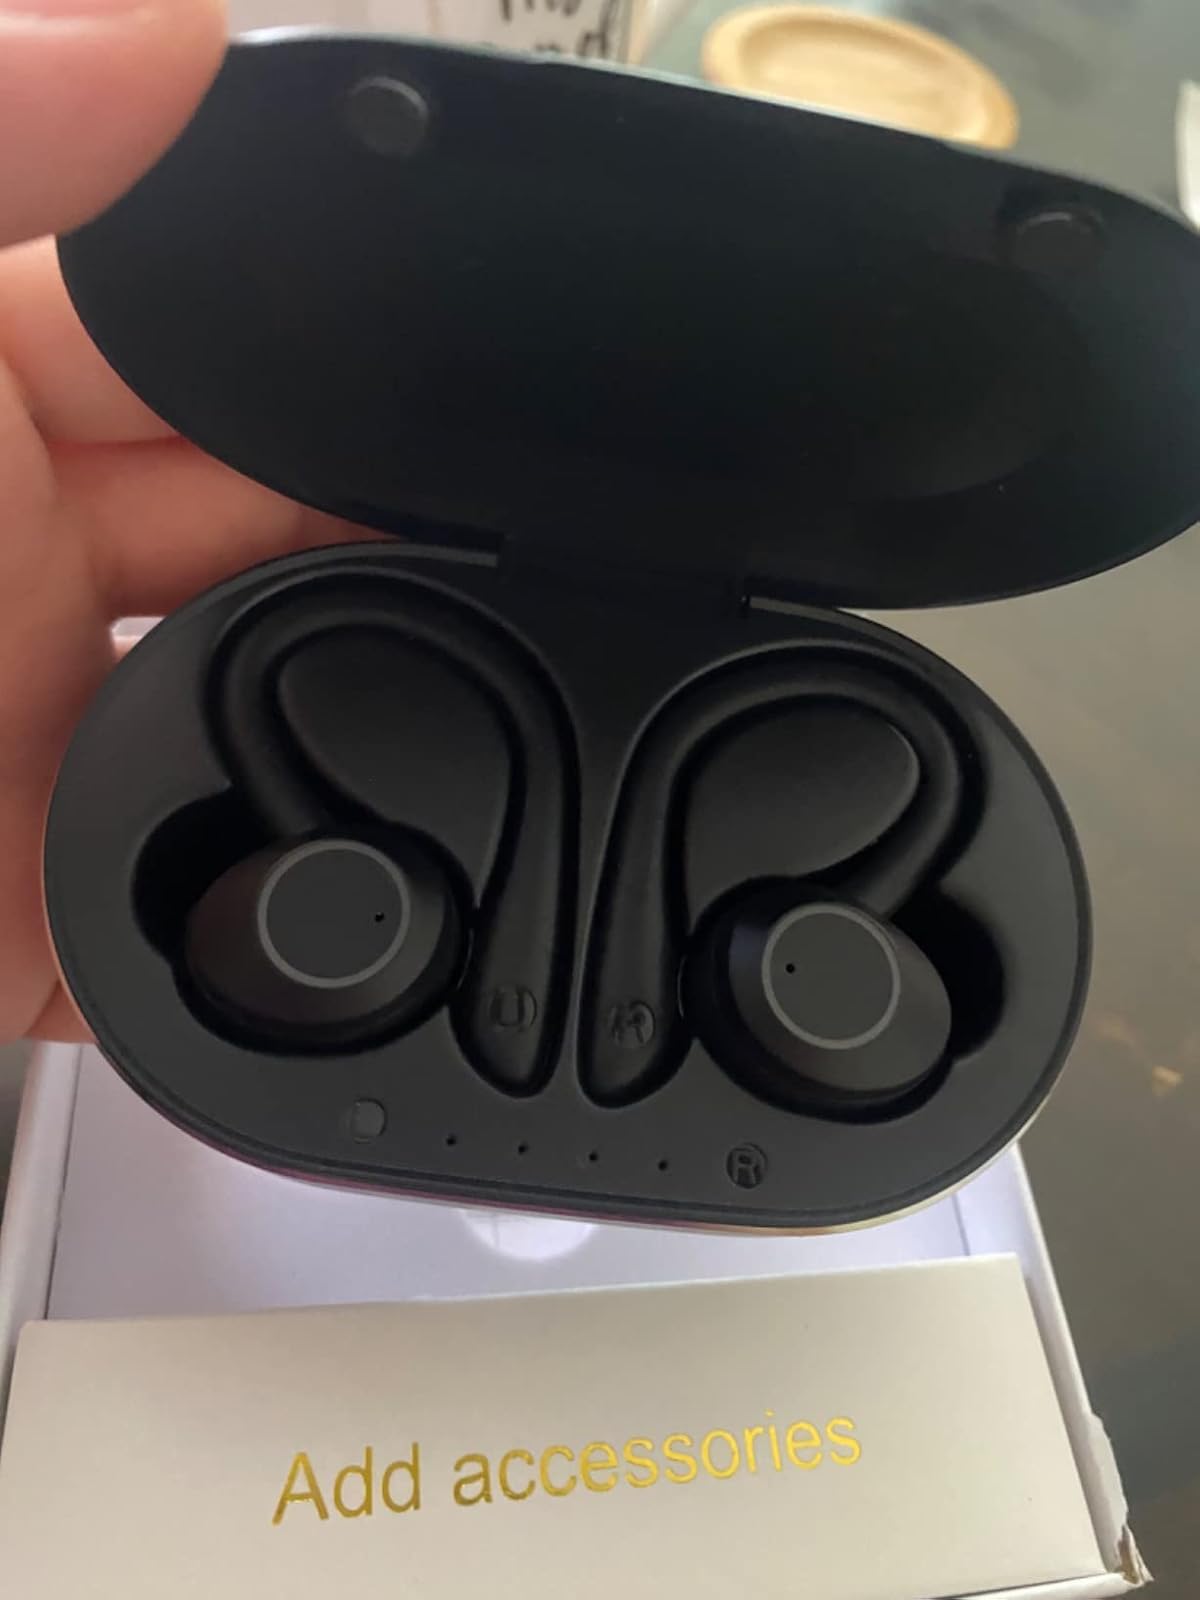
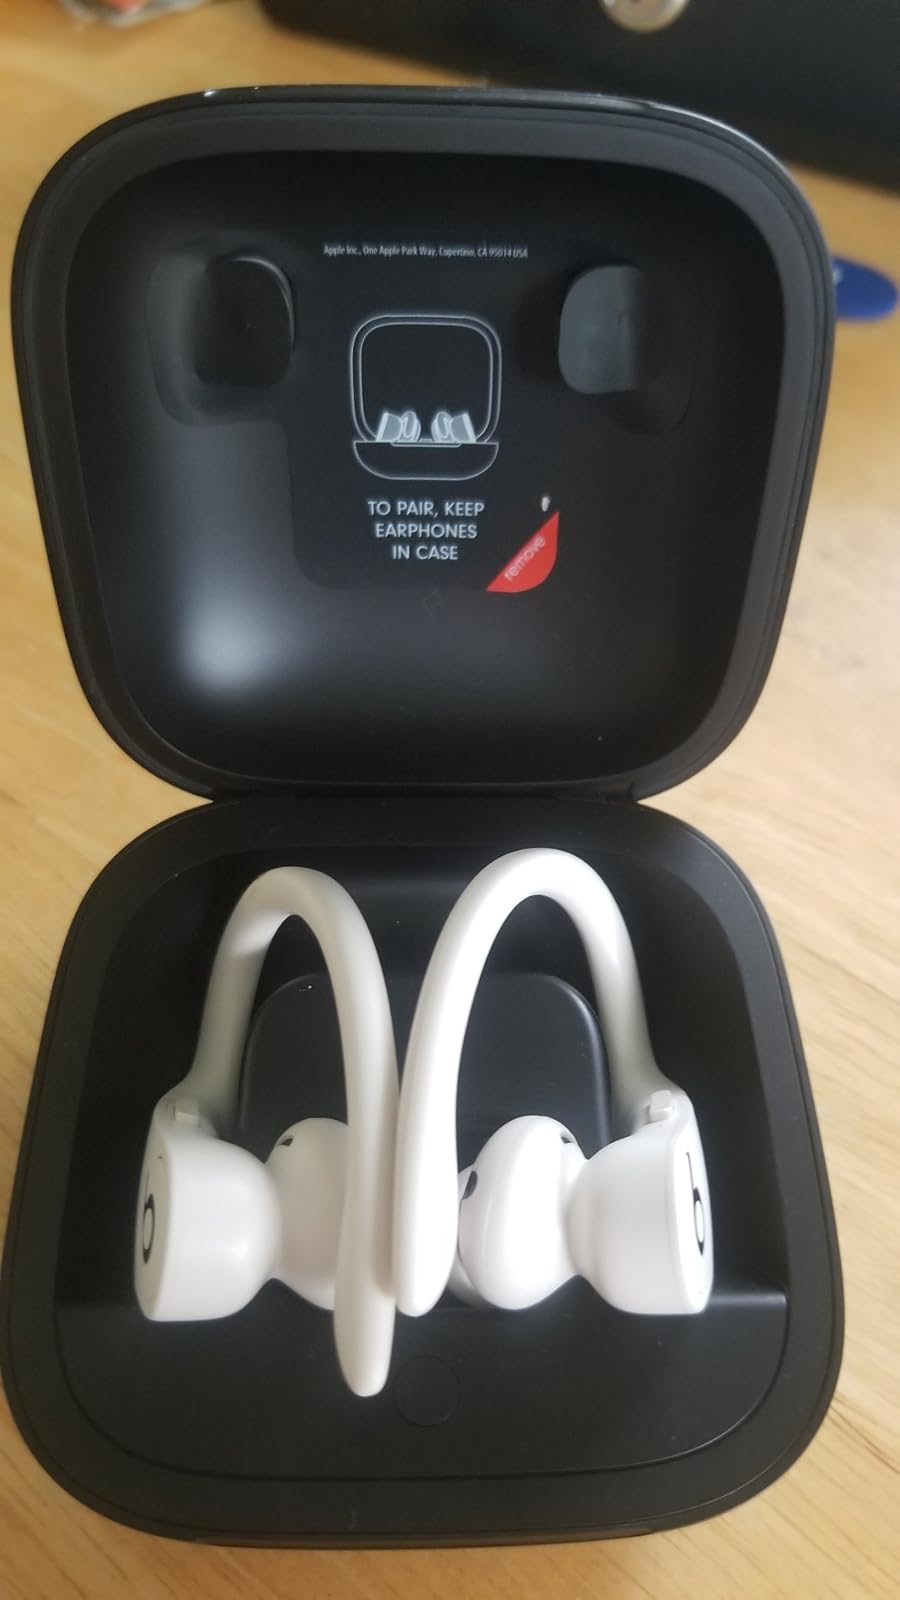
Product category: earbuds
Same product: no